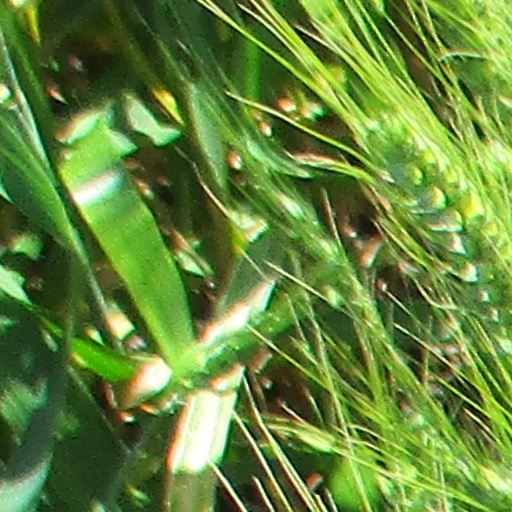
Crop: wheat